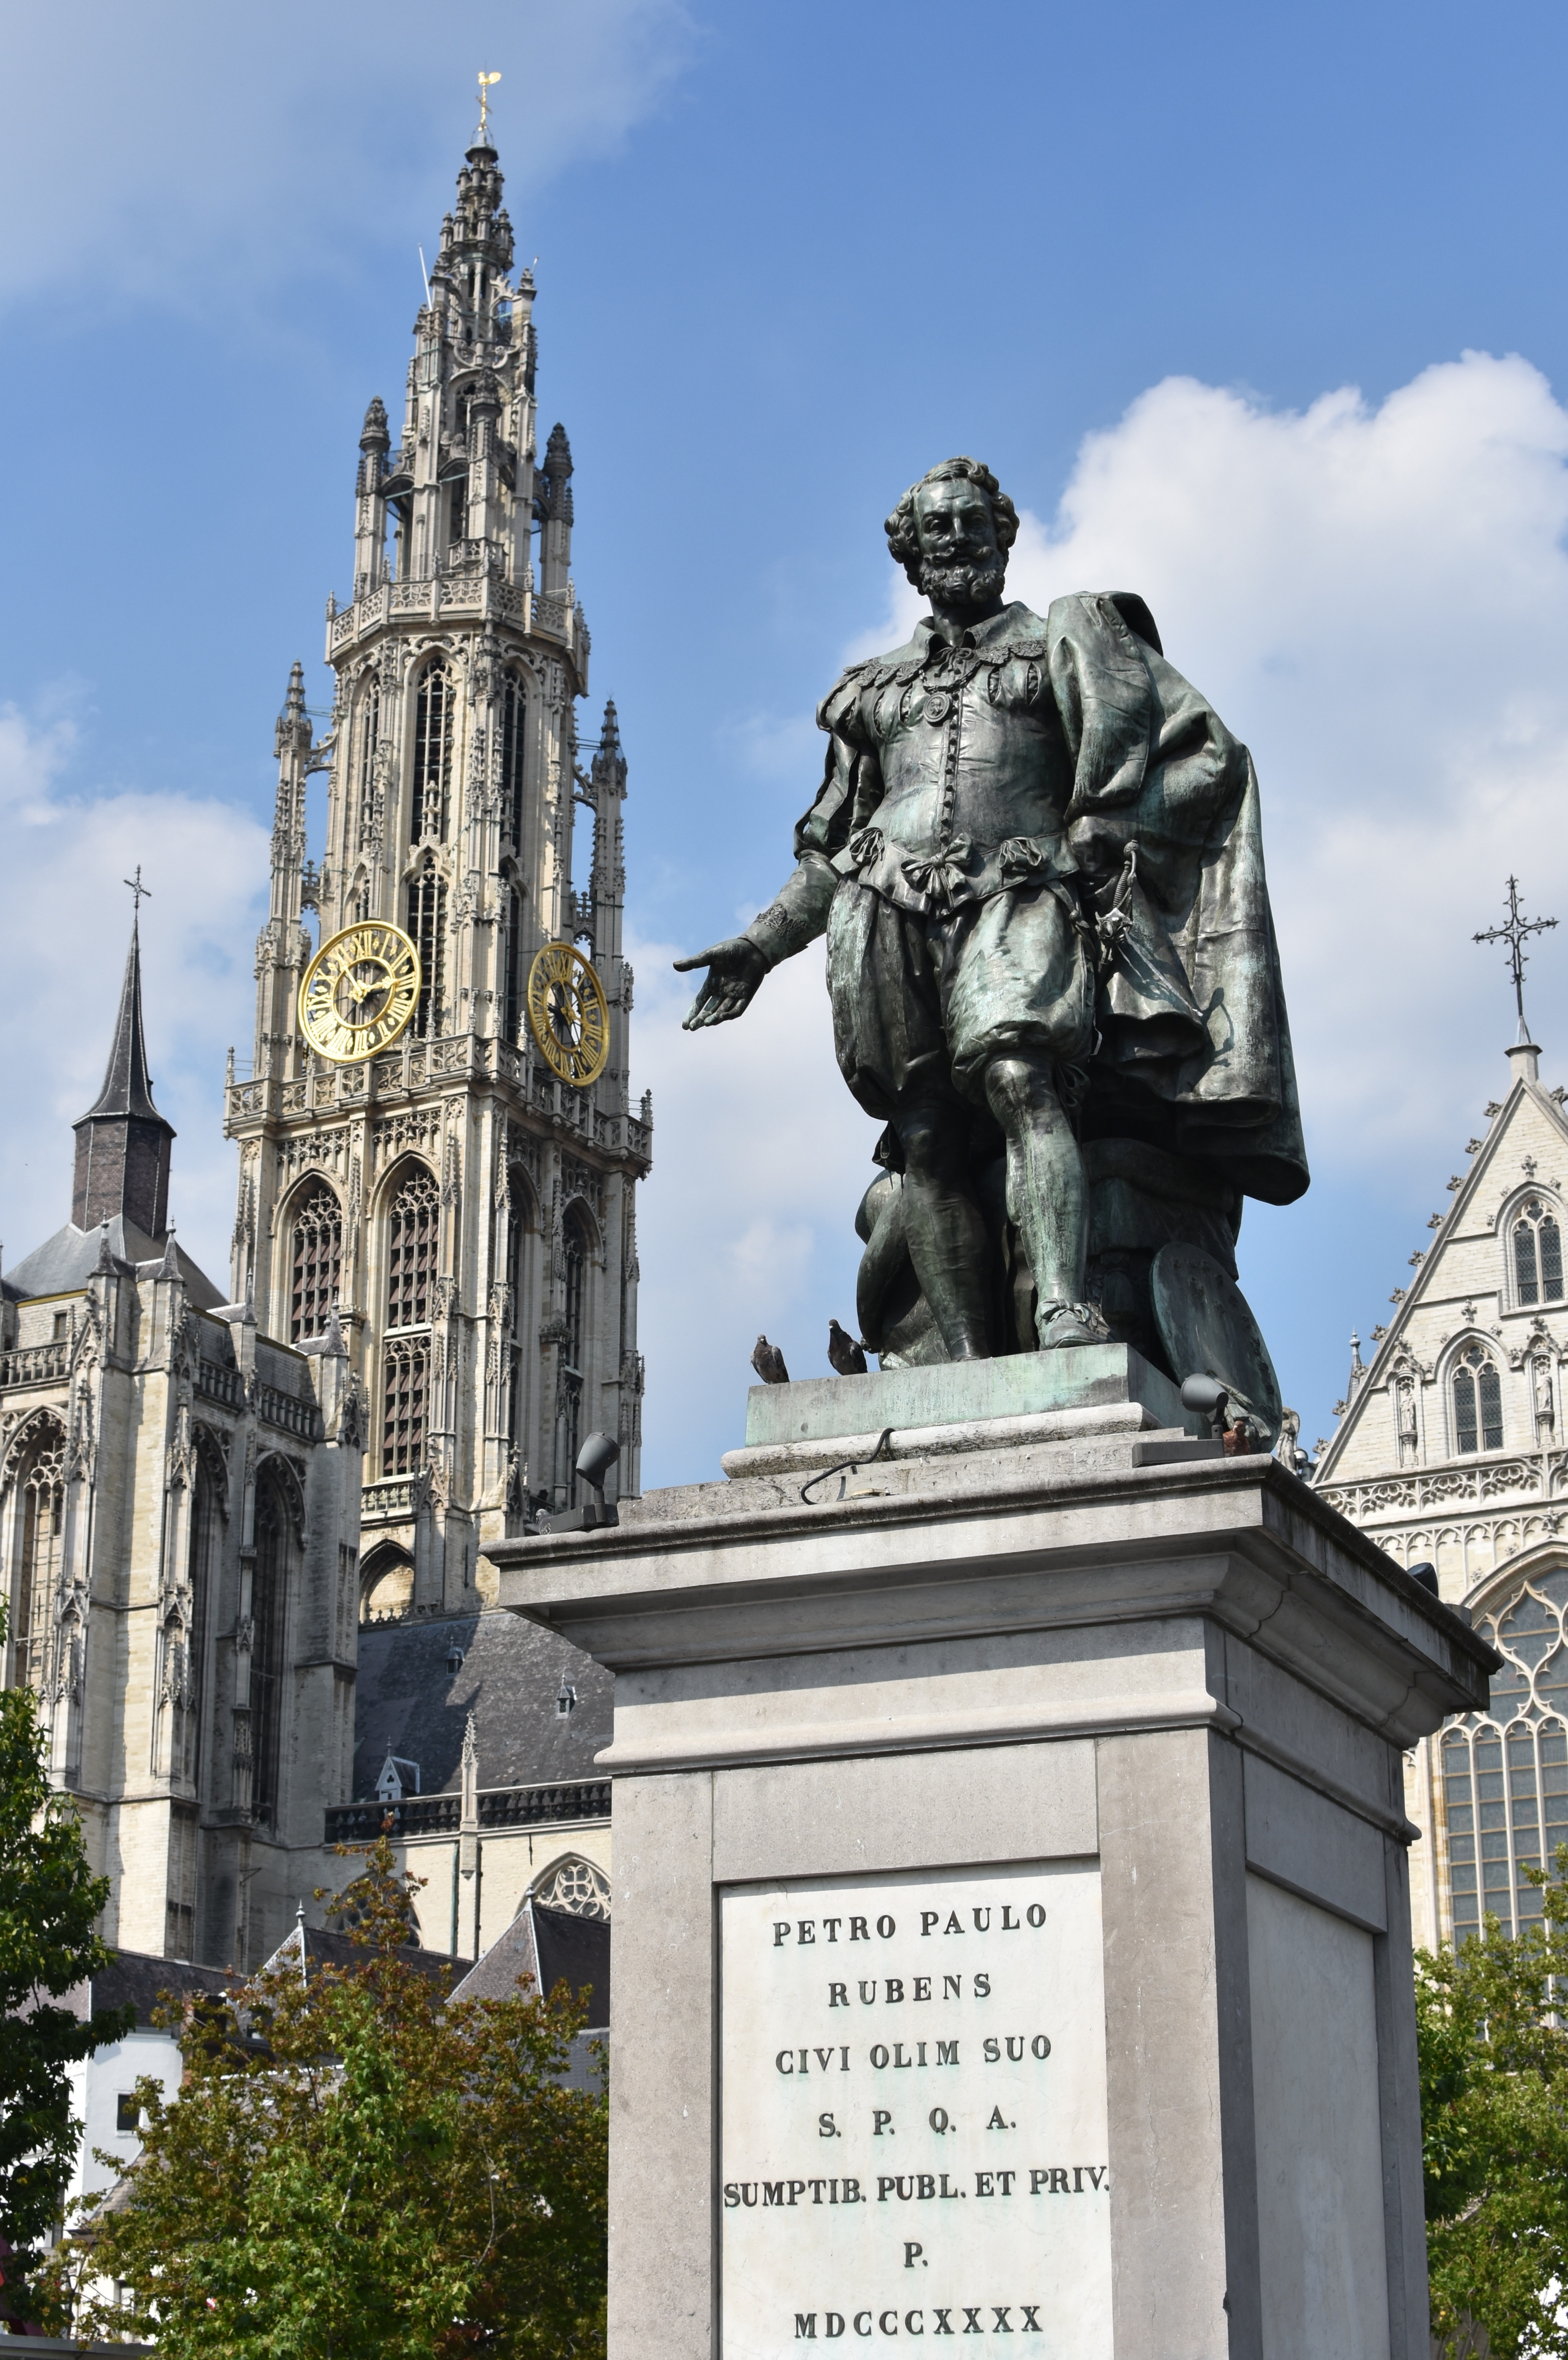
architecture, building, city, monument, statue, landmark, church, cathedral, tourism, historic building, sculpture, memorial, art, antwerp, rubens